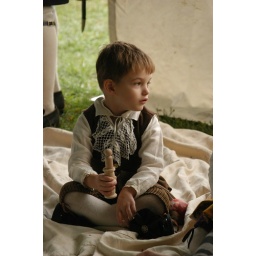
Young boy in period dress during Maritime Festival, Lewes, Del.